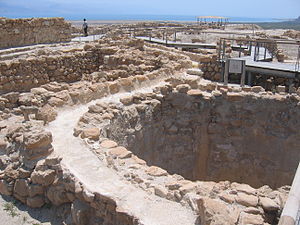
Essæer / Regelværk
Cisterne fra jernalderen, Qumran.
Essæerne var en jødisk religiøs sekt i århundrederne omkring Kristi fødsel, og beskrevet af Josefus, Filon af Aleksandria og - meget kort - Plinius den Ældre. De er beslægtede, måske identiske, med de rettroende jøder, der i 100-tallet f.Kr. slog sig ned i Qumran og anses som ophav til Dødehavsrullerne. Før fundet af Dødehavsrullerne i 1947 var essæerne kun kendt fra antikke kilder.